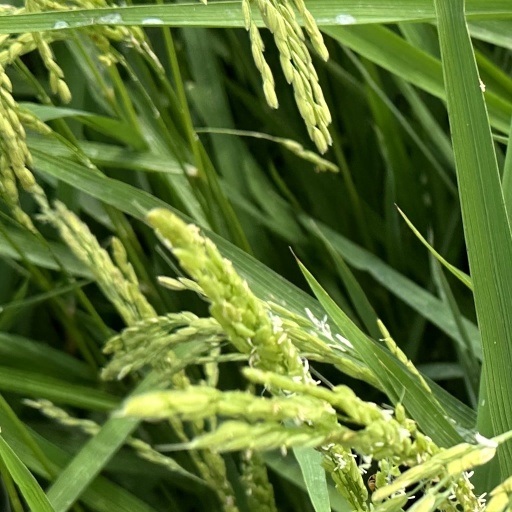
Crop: rice